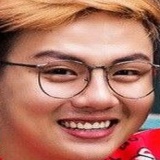
diễn viên Duy Khánh Zhou Zhou